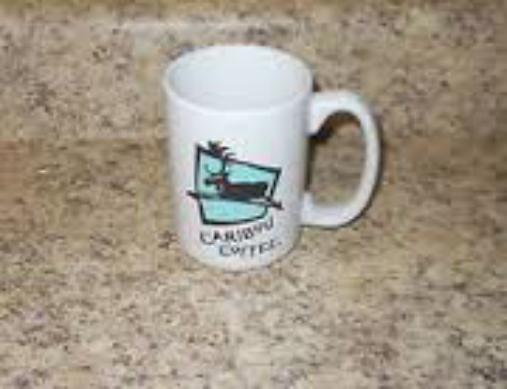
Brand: Caribou Coffee
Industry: Food